Tempeh

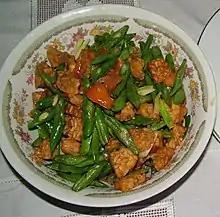
Sautéed tempeh with string green beans, a stir-fry Indonesian dish ("osengan")

The simplest way to cook tempeh is by frying. It is both deep-fried and stir-fried. However, there are several cooking methods and recipe variations. Among others are: